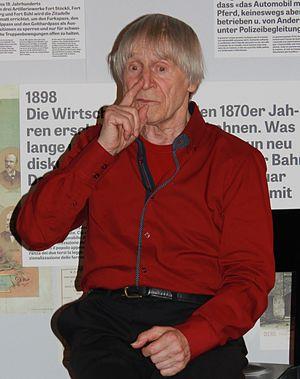
Dimitri, né Dimitri Jakob Müller, né le 18 septembre 1935 à Ascona et mort le 19 juillet 2016 à Borgnone, est un clown et mime suisse. Depuis un changement de nom son nom civil est Jakob Dimitri.